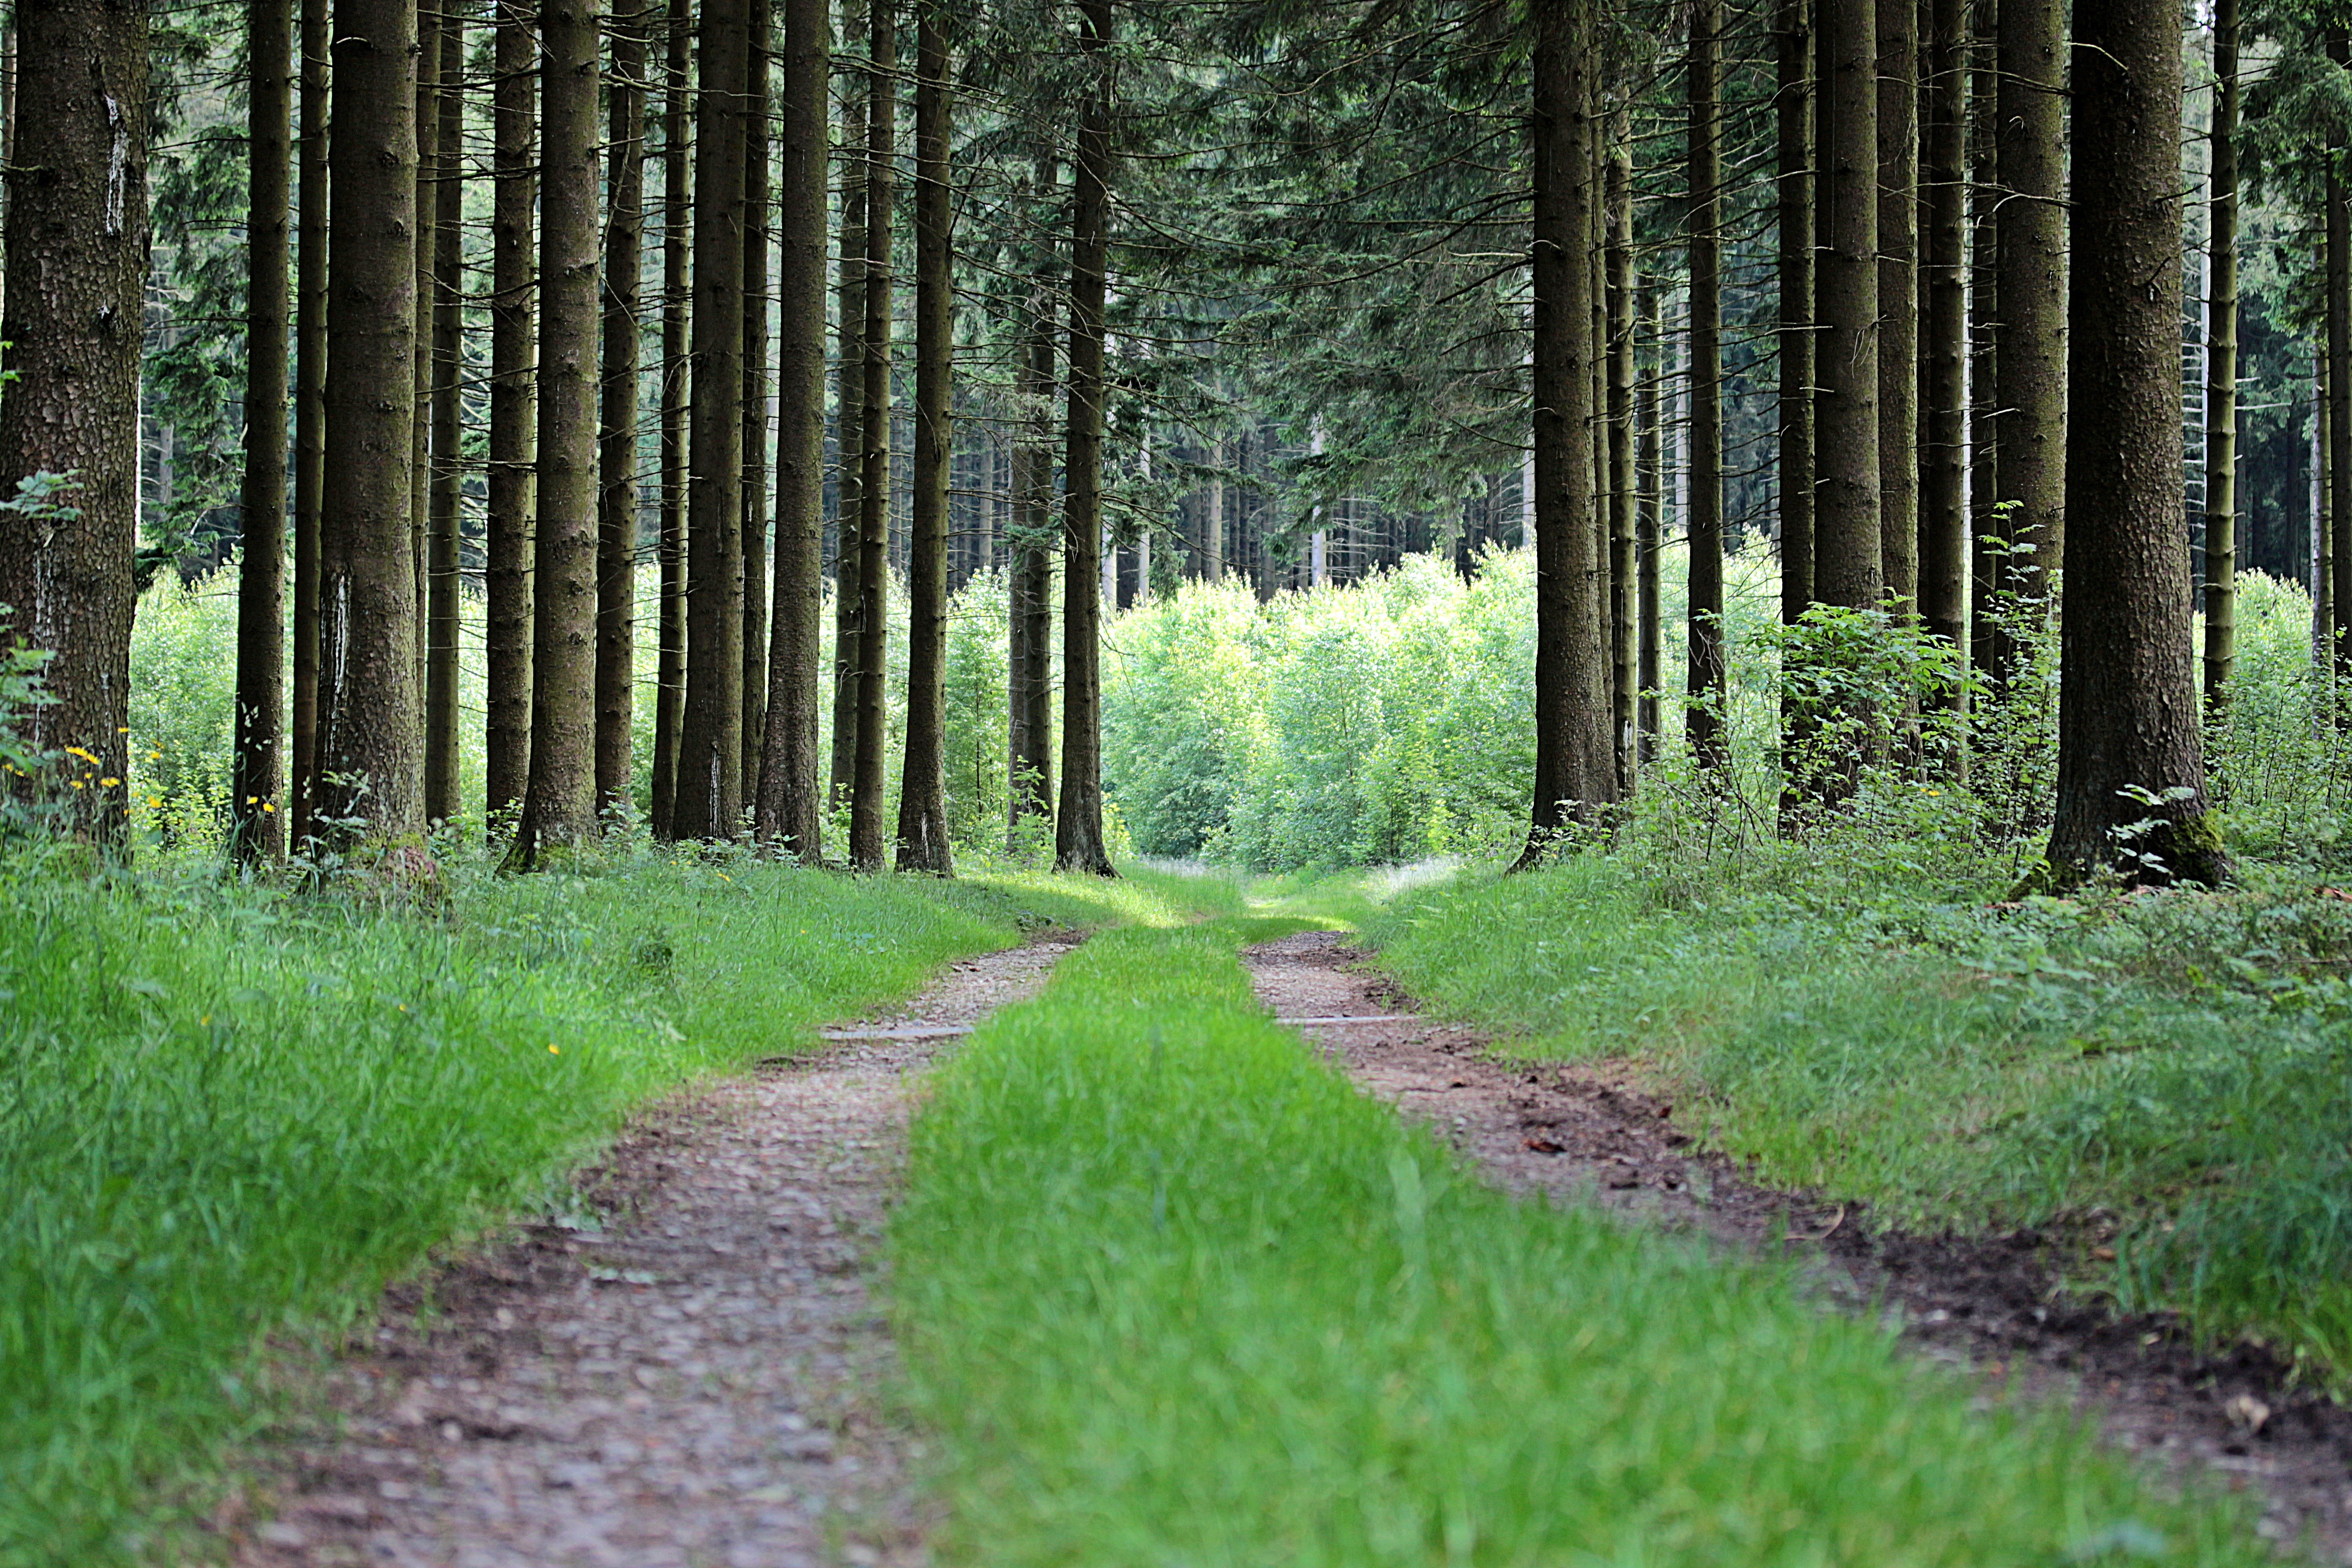
tree, nature, forest, grass, plant, trail, lawn, meadow, sunlight, green, hike, rest, lonely, lane, trees, spruce, deciduous, grove, woodland, habitat, silent, away, ecosystem, forest path, biome, old growth forest, natural environment, geographical feature, woody plant, temperate broadleaf and mixed forest, temperate coniferous forest